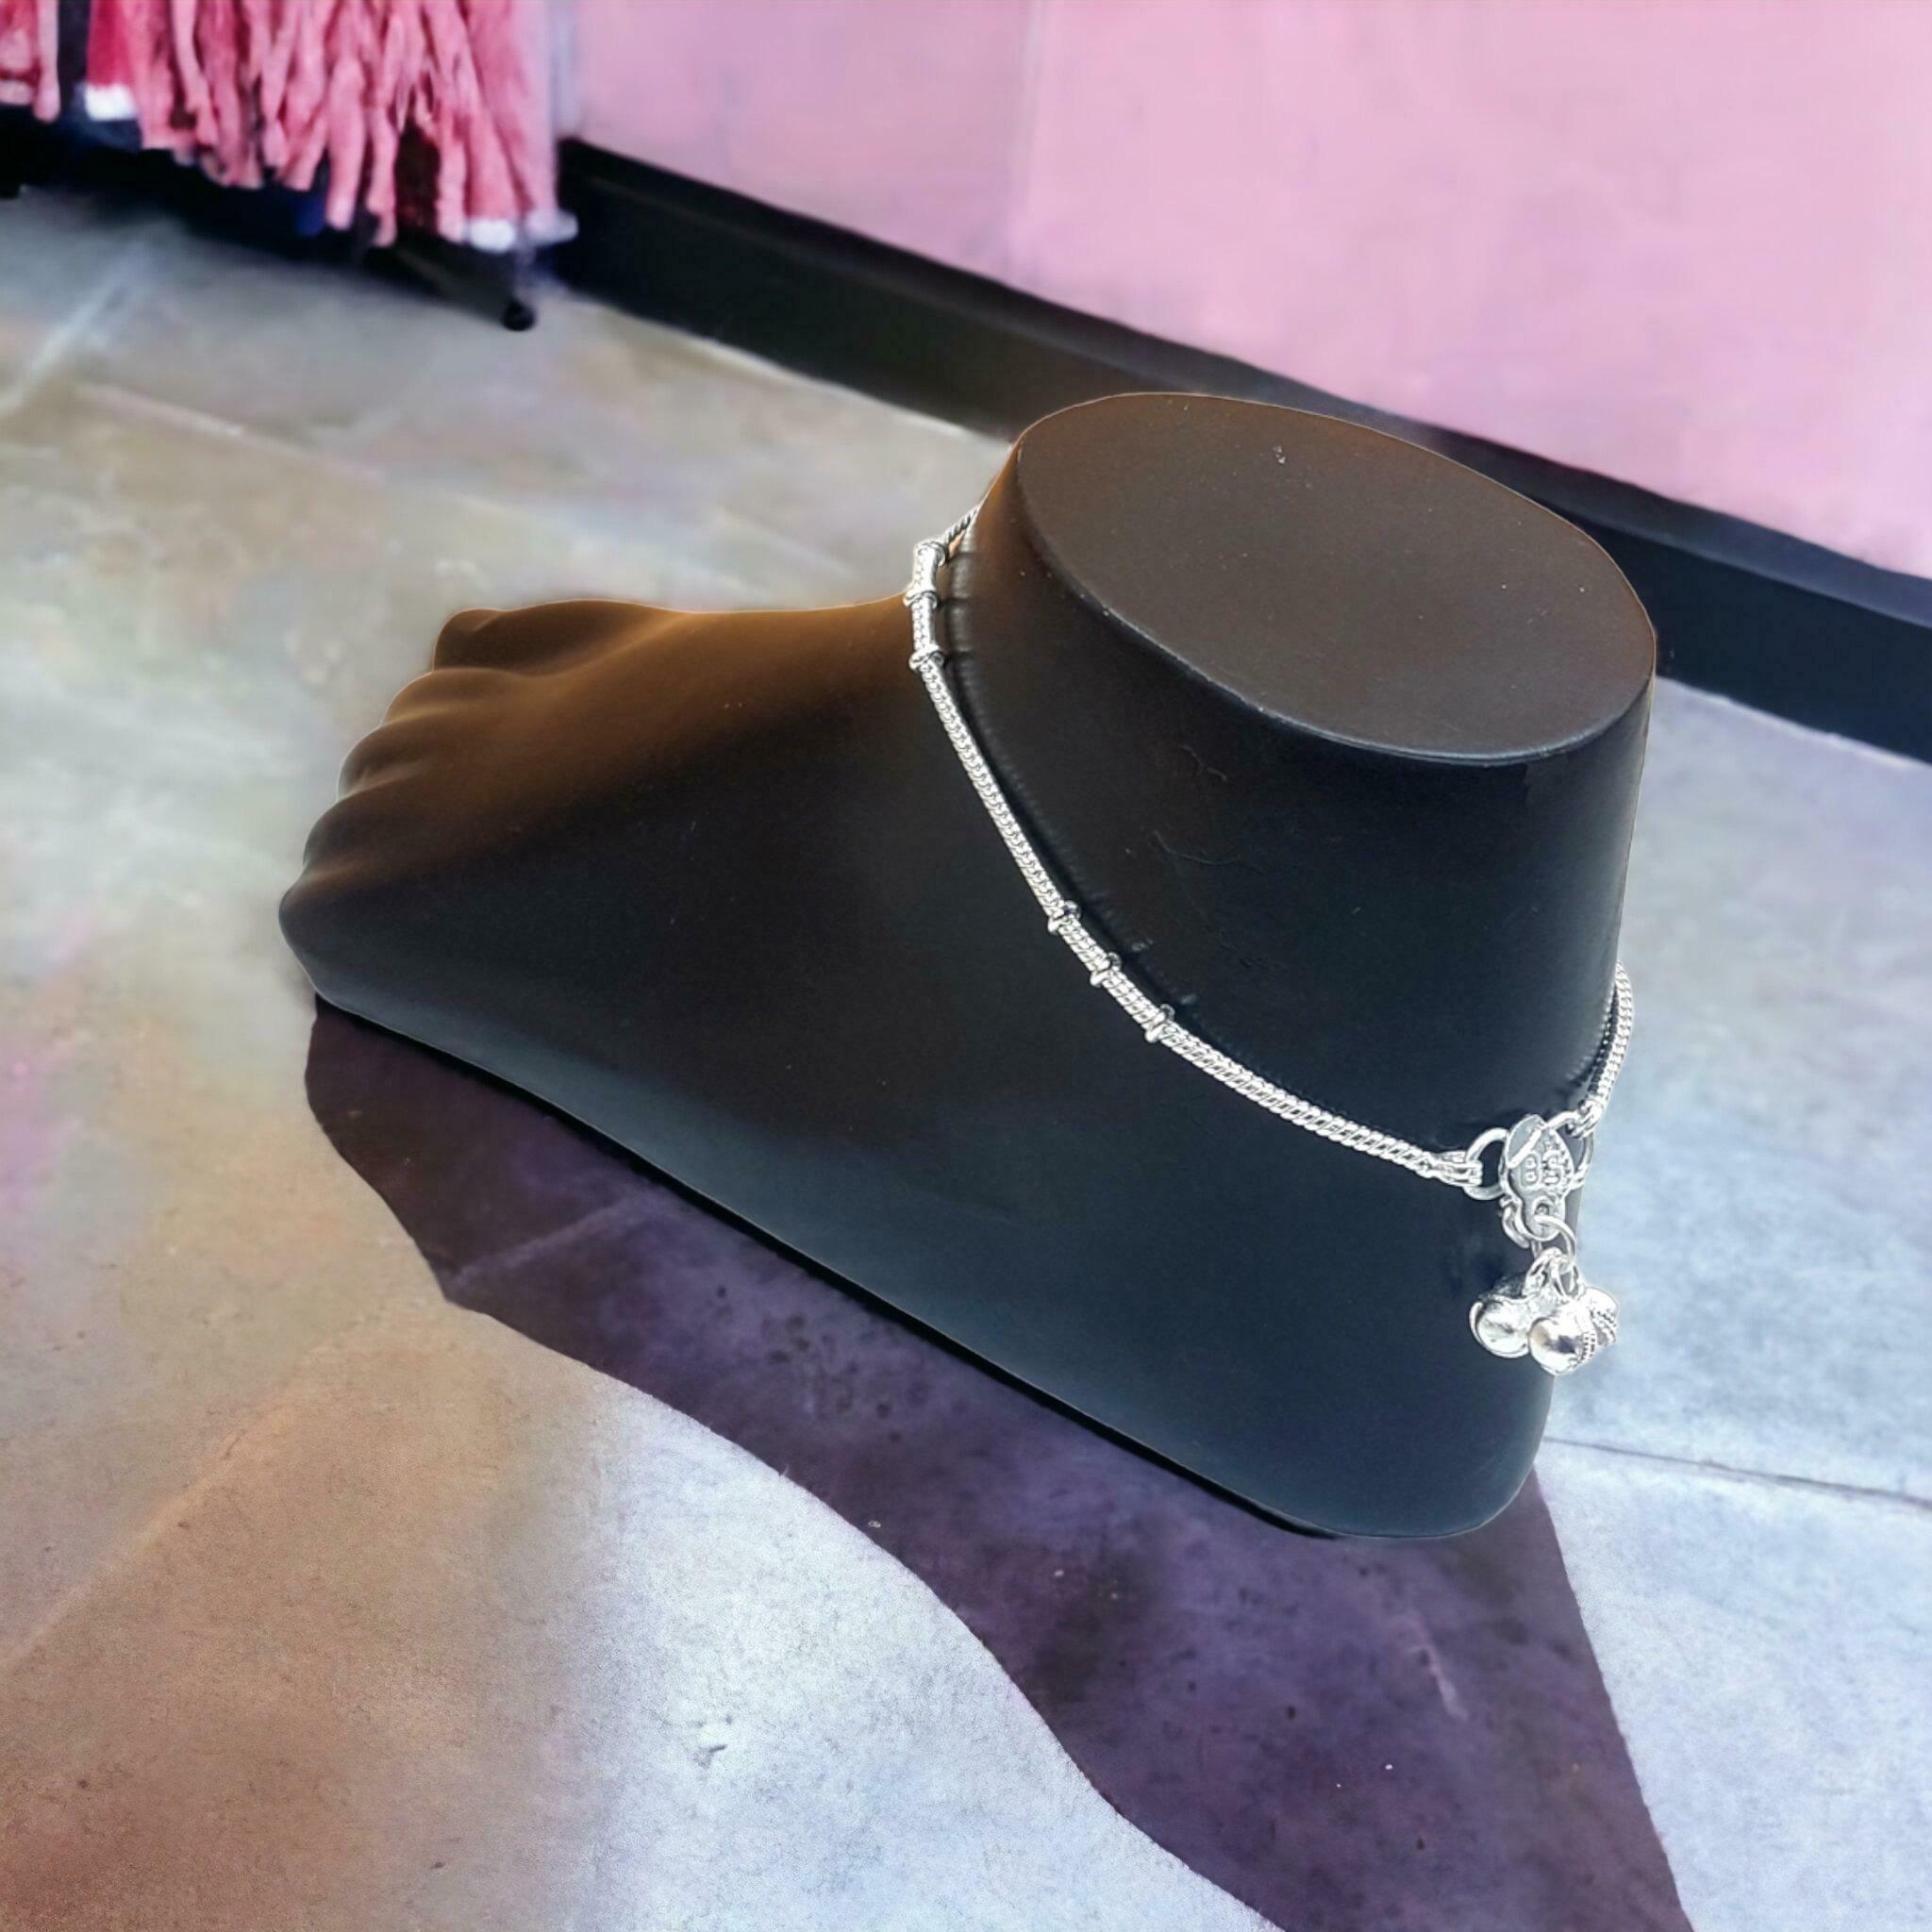
BR Ornaments Elite Bejeweled Women Anklets & Toe Rings Alloy Anklet (Pack of 2)
Type: Anklet
Brand: BR Ornaments
Price: Rs. 199
 This silver anklet looks good with all indian outfitsor traditional outfits suitable girls and women of all ages. grab this pair of anklets, you will feel stylish ankle and shining silver anklet will make beautiful, you must buy the sns traders anklets you will never go wrong with the latest design, fancy anklets in silver jewellery.